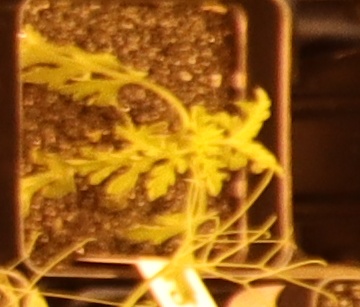
Label: Ragweed